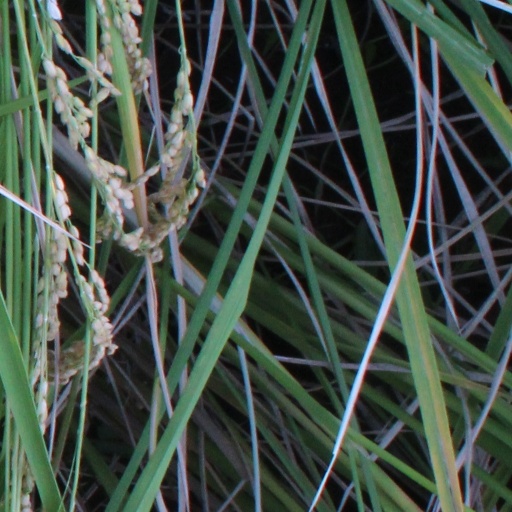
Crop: rice